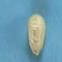
Maize quality: Good